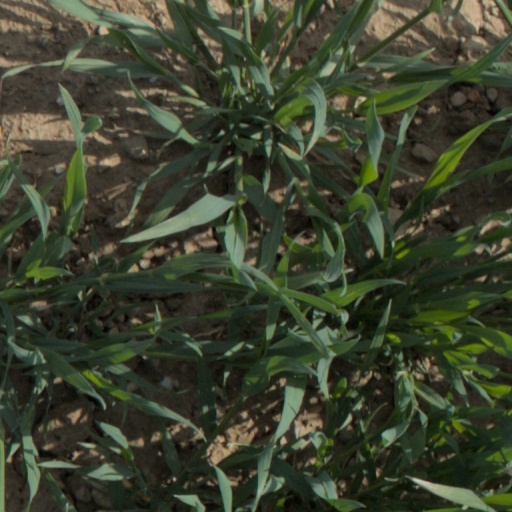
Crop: wheat